David Shields House

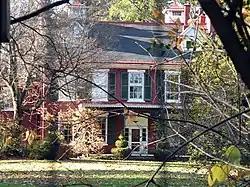

The David Shields House (also known as Newington) at the corner of Shields Lane and Beaver Road in Edgeworth, Pennsylvania, was built in 1823. This Federal style house was added to the National Register of Historic Places on October 29, 1975, and the List of Pittsburgh History and Landmarks Foundation Historic Landmarks in 1976.